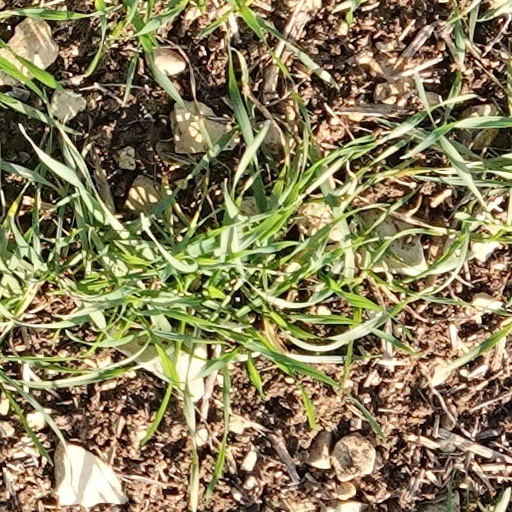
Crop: wheat